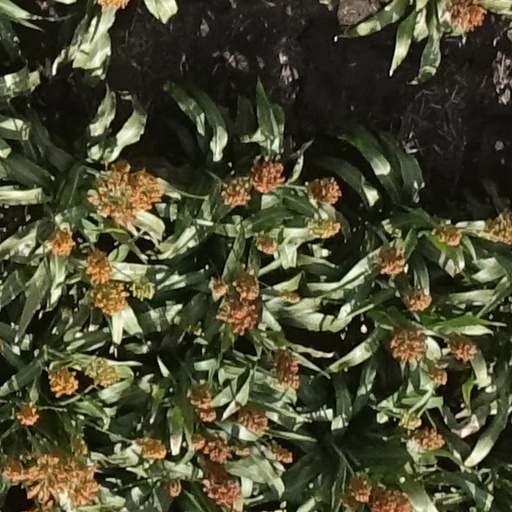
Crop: sorghum